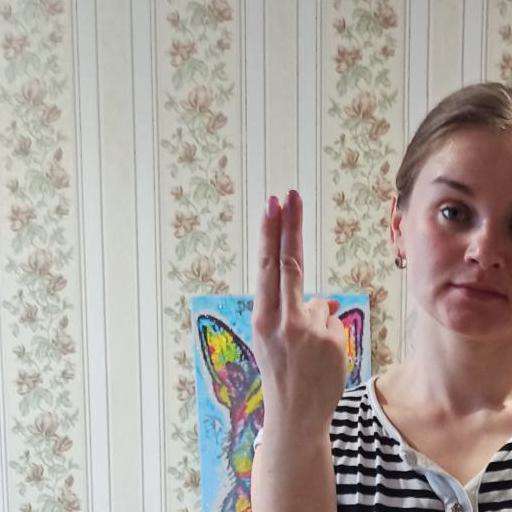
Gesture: two_up_inverted